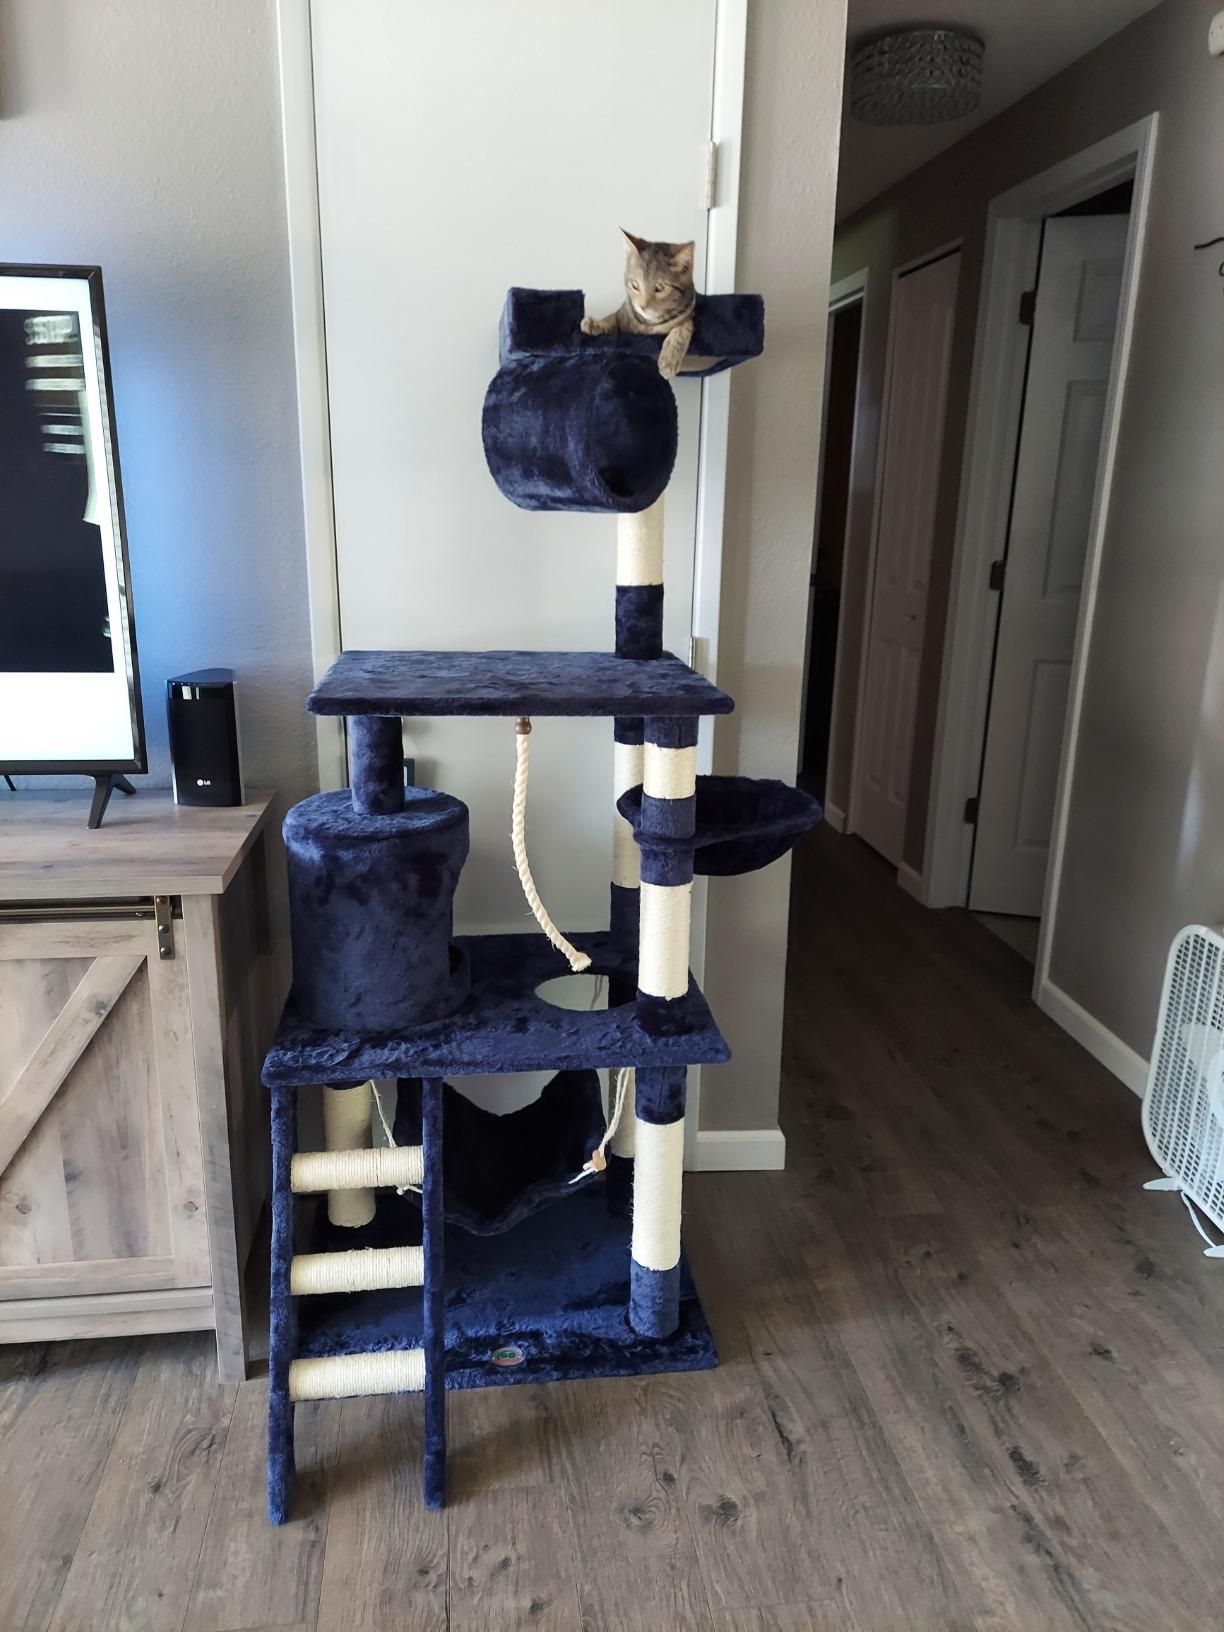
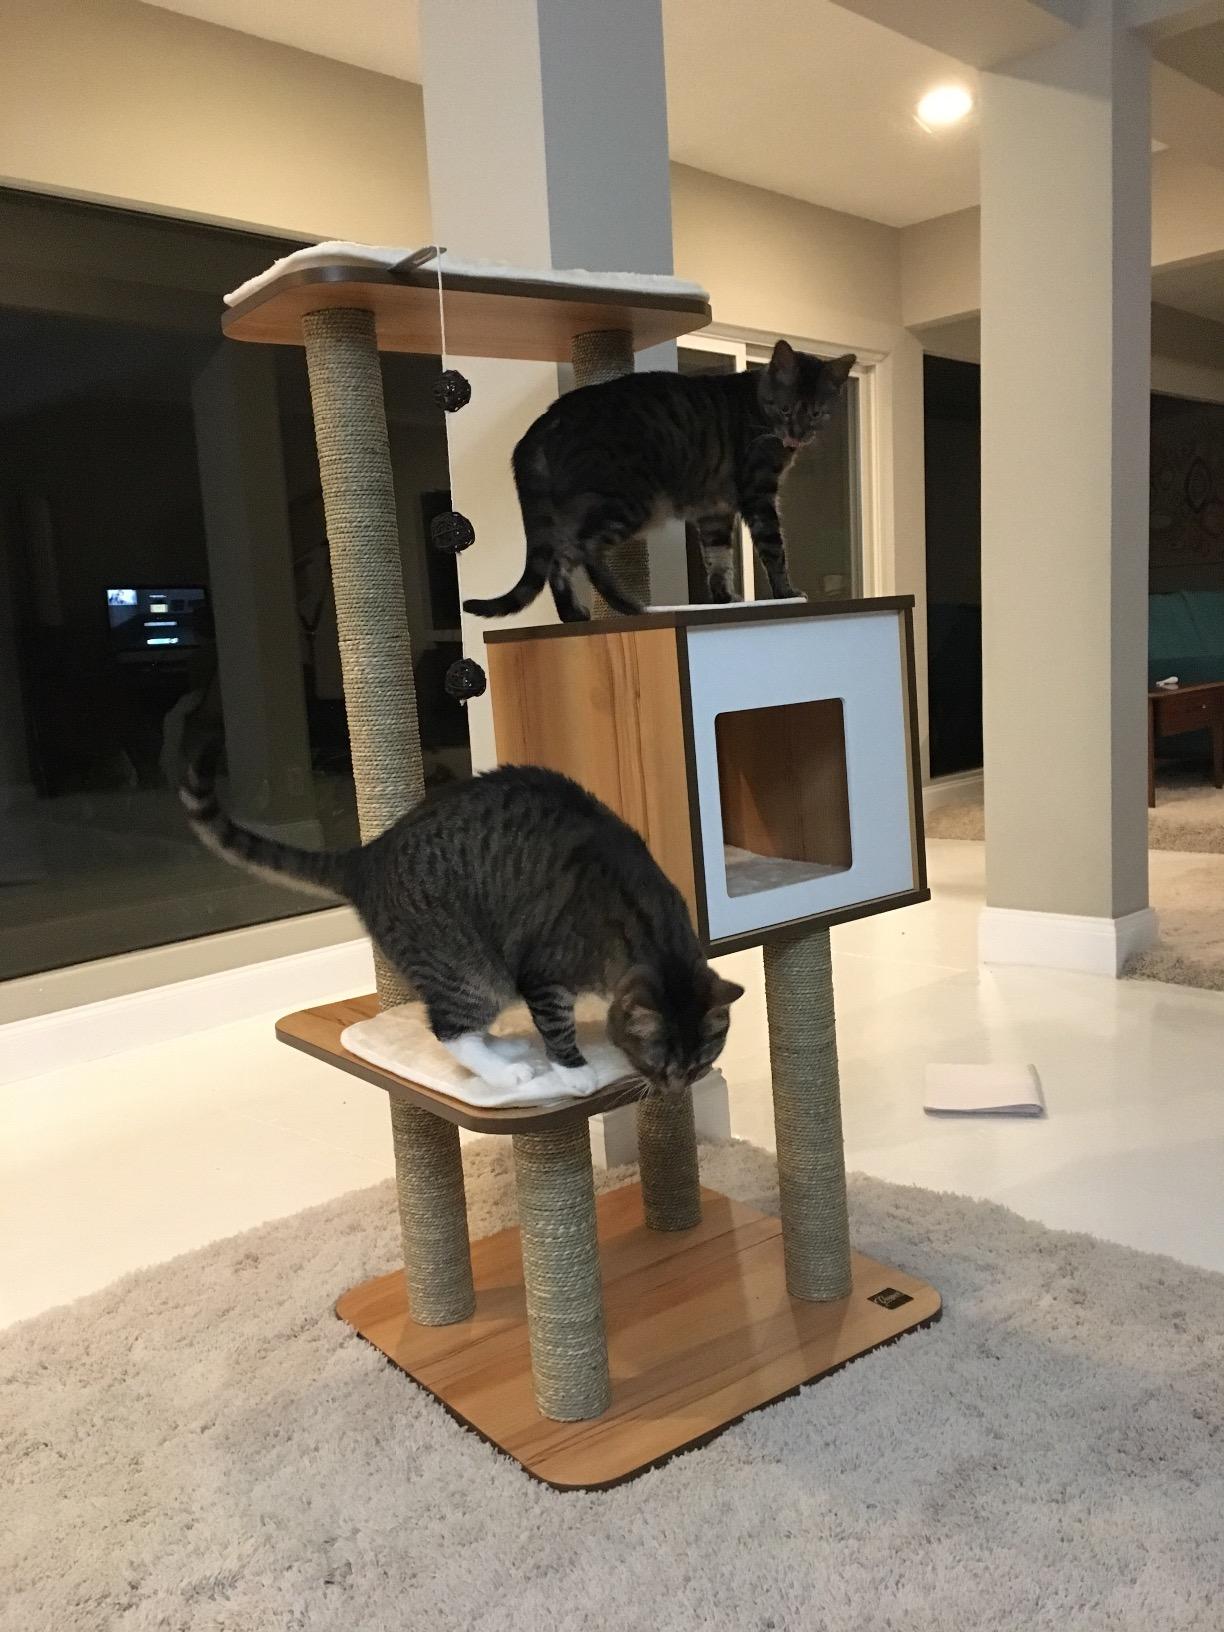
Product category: items_cat tree
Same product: no